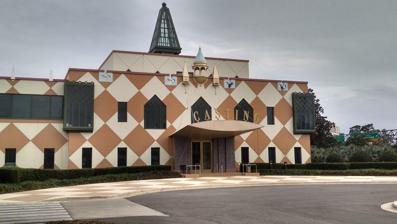
Building: Walt Disney World Casting Center
Country: United States of America
Year built: 1989
This article relies largely or entirely on a single source . Relevant discussion may be found on the talk page . Please help improve this article by introducing  citations to additional sources . Find sources: "Walt Disney World Casting Center" – news · newspapers · books · scholar · JSTOR ( April 2017 ) Walt Disney World Casting Center Alternative names Casting General information Address 1515 Buena Vista Drive Town or city Lake Buena Vista , Florida Country United States Coordinates 28°22′11″N 81°30′46″W / 28.369723°N 81.512683°W / 28.369723; -81.512683 Opened 1989 Owner The Walt Disney Company Technical details Floor count 2 Design and construction Architect(s) Robert A.M. Stern Architects Main contractor H. J. High Construction The Walt Disney World Casting Center is the official center for employment and recruiting for the Walt Disney World Resort. Designed by Robert A.M. Stern Architects and built by Orlando -based design-build company H. J. High Construction , the building opened in 1989. The Casting Center is located across from the Disney Springs complex near the Team Disney building and borders the Walt Disney World property on Interstate 4 so it can be used to advertise Walt Disney World job opportunities to commuters traveling by on the busy interstate. Decorative landscaping and parking surround the two-story building. Large golden-framed double doors that lead into an oval lobby with a high ceiling featuring golden statues of famous animated Disney characters mark the main entrance of the building. The oval lobby leads into a long ramp lined with Disney-inspired artwork featuring paintings of its theme parks and Walt Disney . The ramp leads directly to an applicant check-in area and waiting room on the second level. Disney employees are called Cast Members in Disney's company lexicon. Newly hired Cast Members are escorted to the lower level into the new-hire processing, where their work documents are processed. New hires are then escorted to a final briefing room where they receive the official company handbook and additional documents. Finally, first-time Cast Members are scheduled for their first day of training at Disney University called "Traditions". In addition, the building also houses offices of recruiters, conference rooms, and an executive hiring area for professional job applicants. References